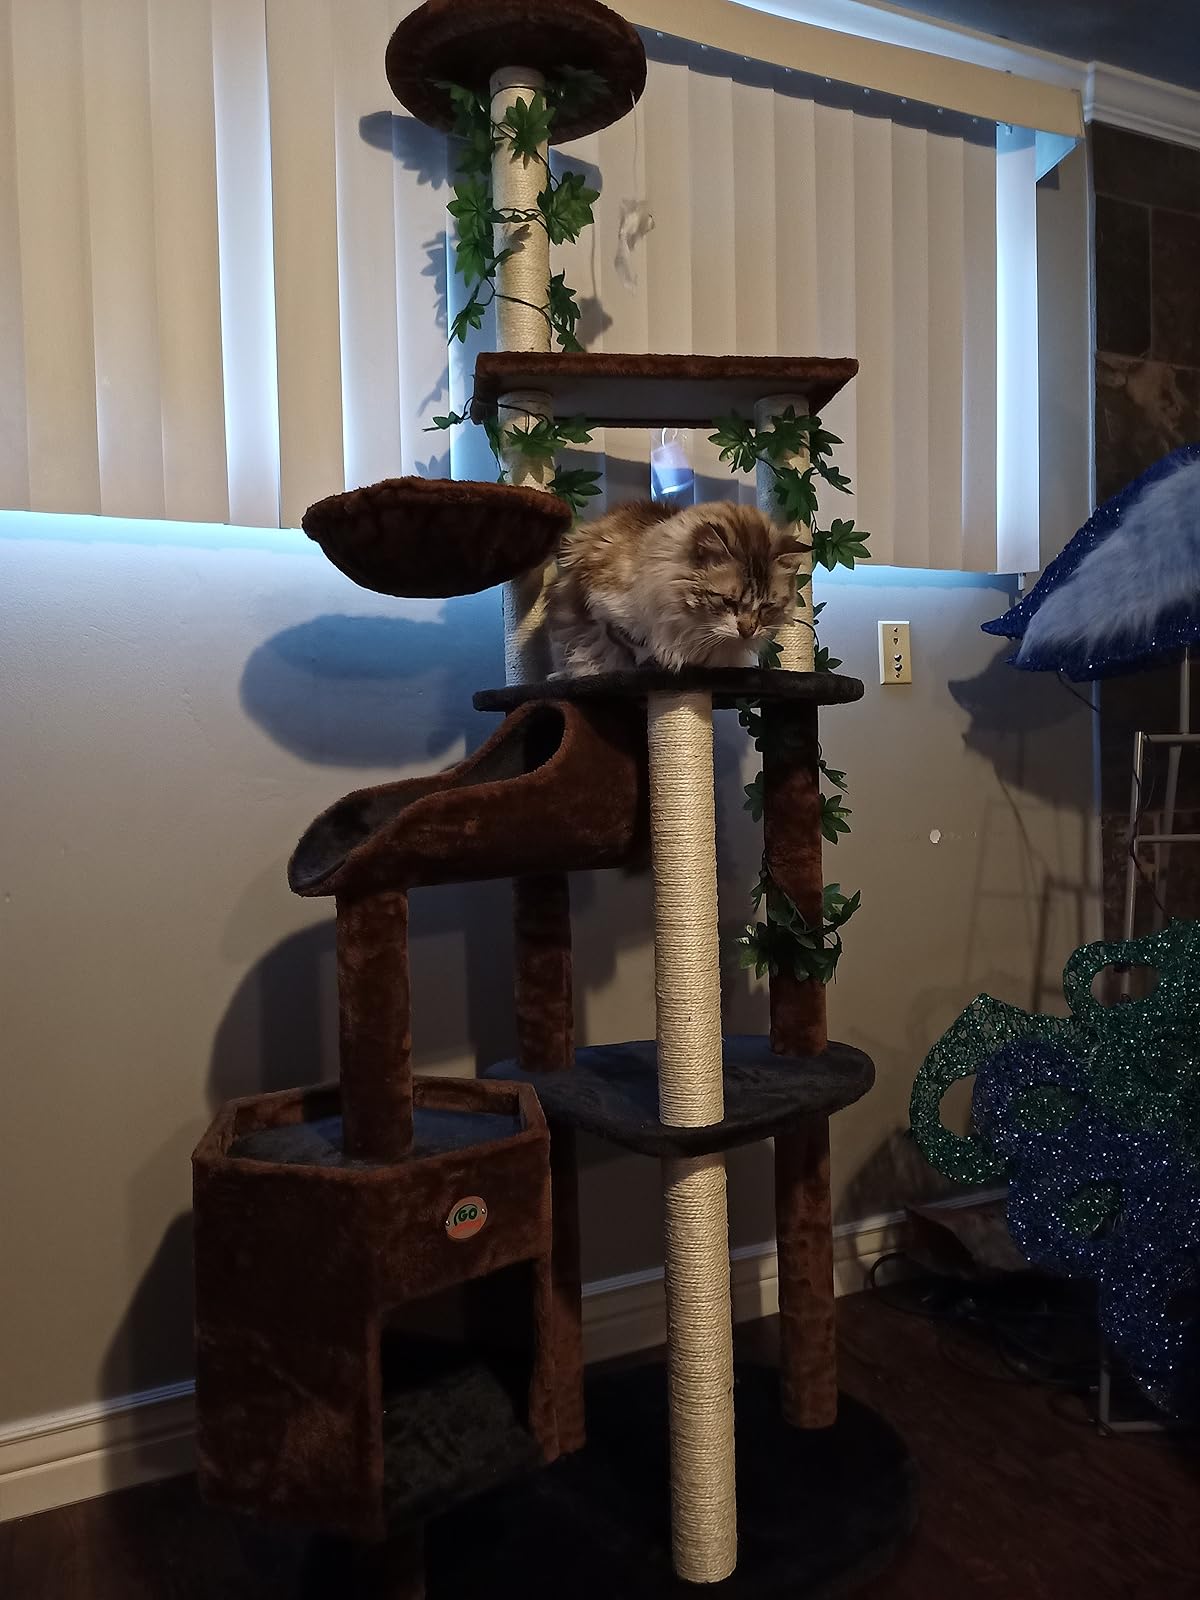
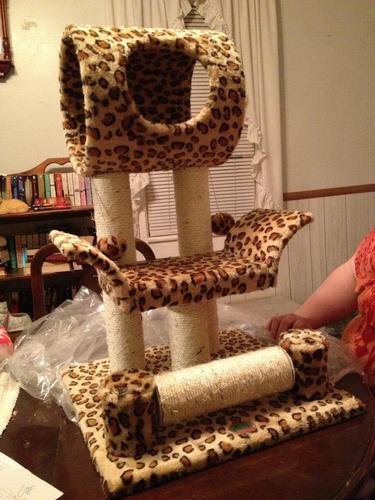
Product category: items_cat tree
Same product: no